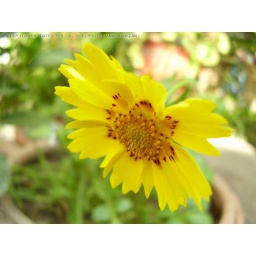
Tiny Yellow flowers , I found them in a small pot in my garden.